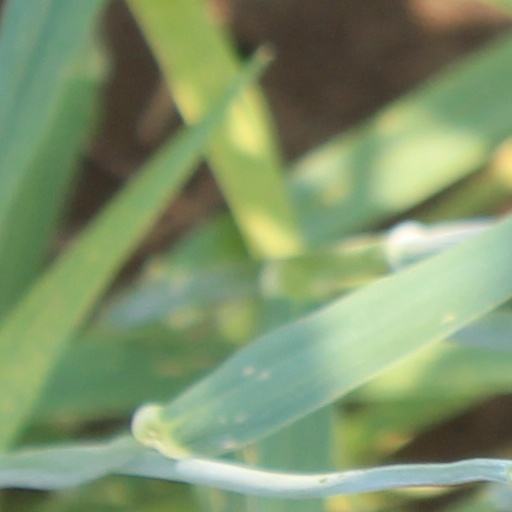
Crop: wheat